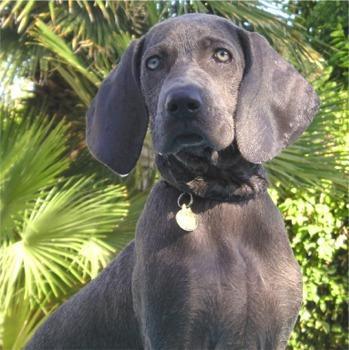
Weimaraner